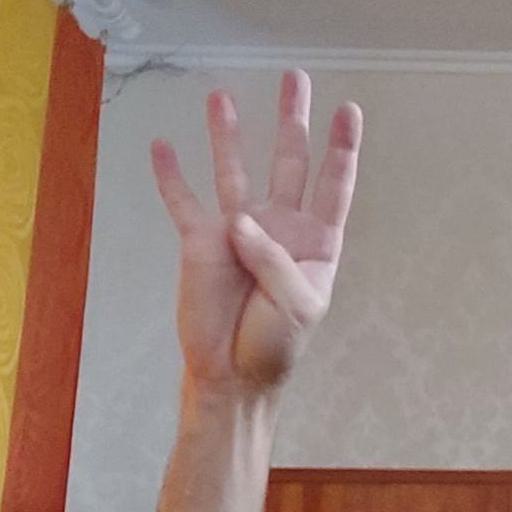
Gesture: four